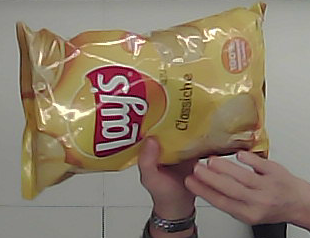
Product: lays_classic